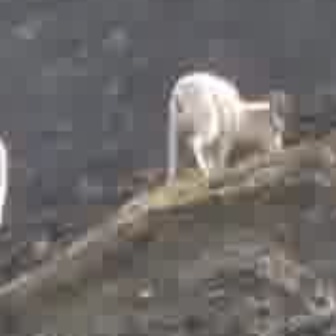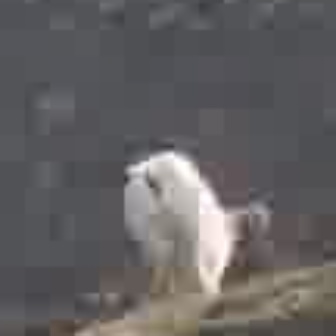
  Please identify the target specified by the bounding box [155,60,288,193] in the first image and locate it in the second image. Return the coordinates in [x_min,y_min,x_max,y_max] format.
Answer: [104,135,281,313]